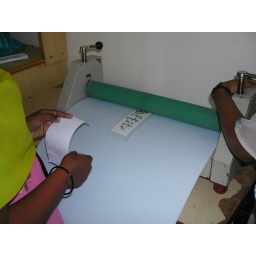
After the cross stitch designs are finished in the book marks they are then laminated.